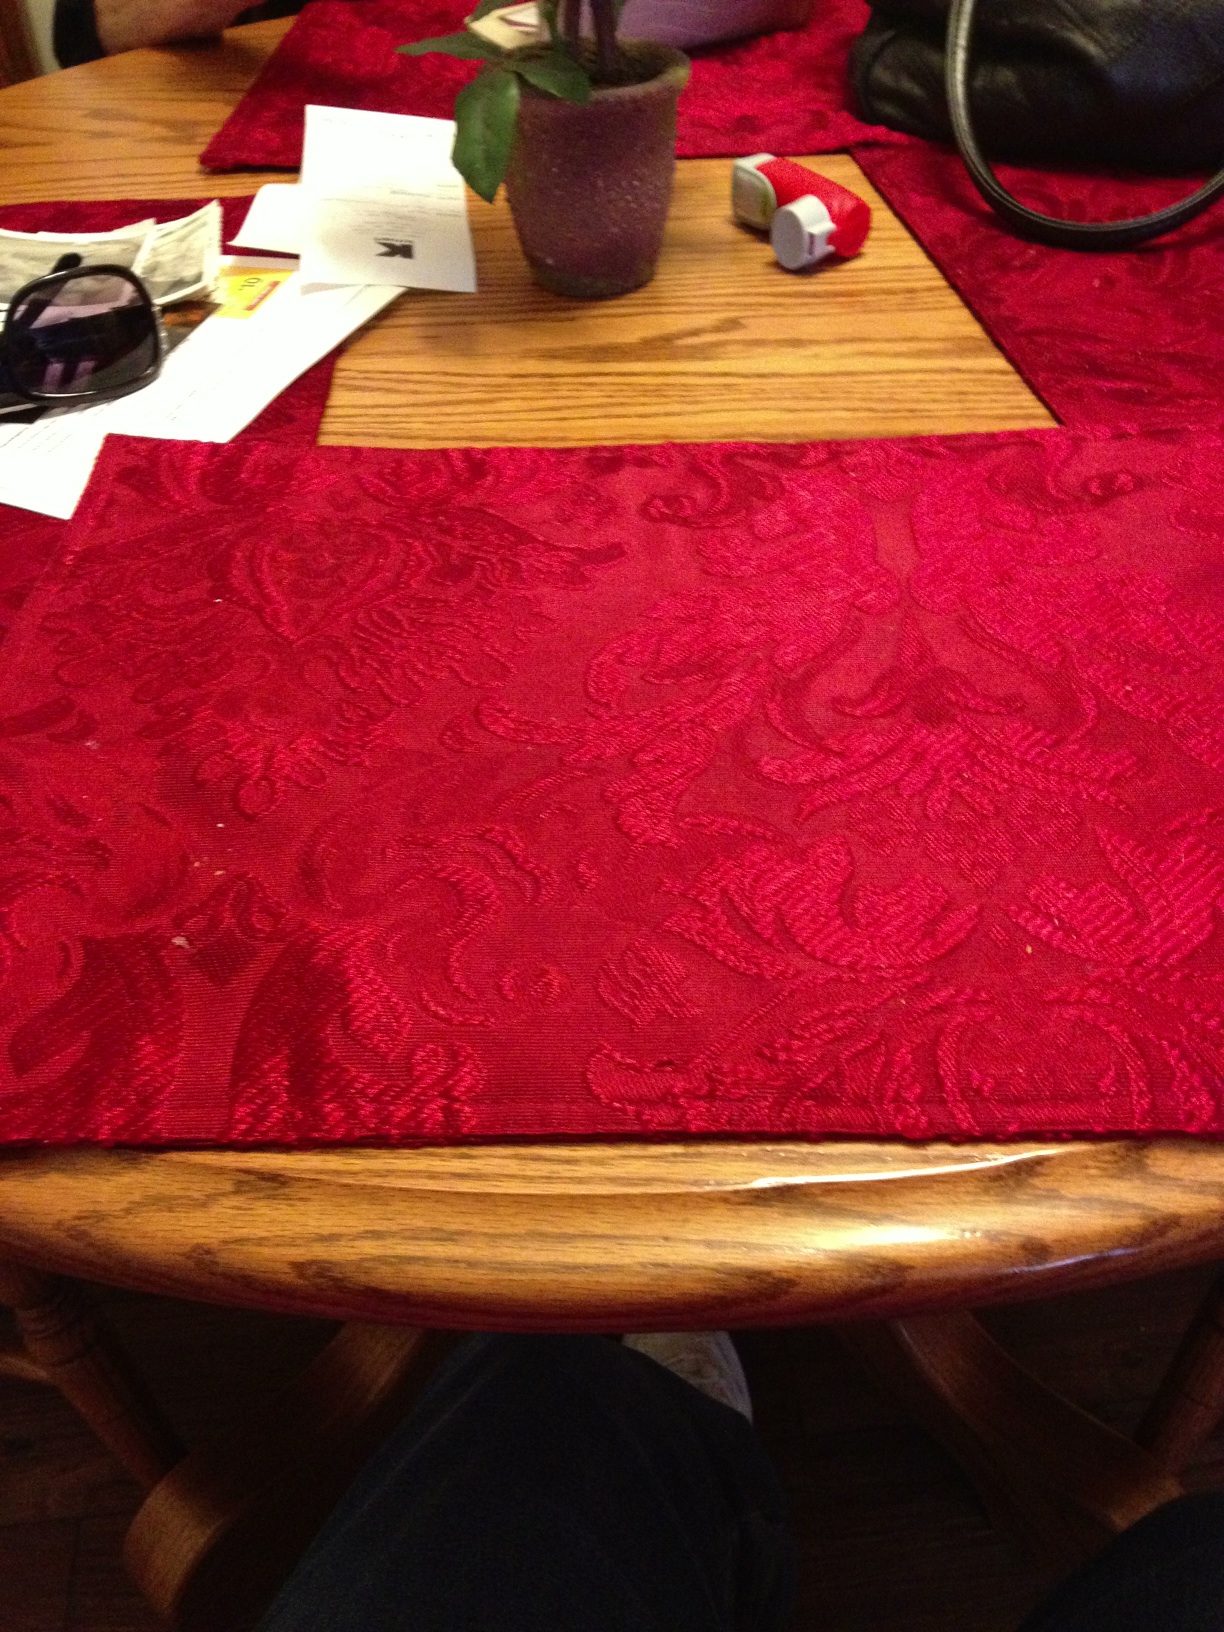Question: What color is the mat?
Answer: red